Engadine, New South Wales

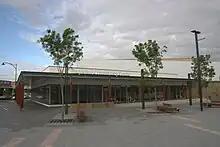

Originally settled for grazing land, Engadine soon became a destination for camping and day-trips from the inner-Sydney suburbs. It remained isolated until 1920 when the railway station was built (with some funds donated by the local population). Many ex-soldiers settled here after World War I and several streets here recall this war and others as well, such as Anzac, Tobruk, Amiens, Bullecourt, Villers Brett, and Nelson.